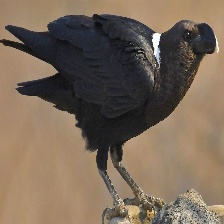
Species: WHITE NECKED RAVEN
Scientific name: CORVUS ALBICOLLIS